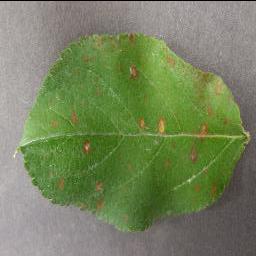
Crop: apple
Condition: cedar_rust